Hall

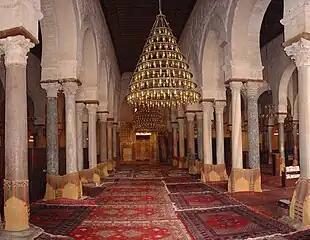
Prayer hall of the Great Mosque of Kairouan, in Kairouan, Tunisia

In architecture, a hall is a relatively large space enclosed by a roof and walls. In the Iron Age and the Early Middle Ages in northern Europe, a mead hall was where a lord and his retainers ate and also slept. Later in the Middle Ages, the great hall was the largest room in castles and large houses, and where the servants usually slept. As more complex house plans developed, the hall remained a large room for dancing and large feasts, often still with servants sleeping there. It was usually immediately inside the main door. In modern British houses, an entrance hall next to the front door remains an indispensable feature, even if it is essentially merely a corridor.